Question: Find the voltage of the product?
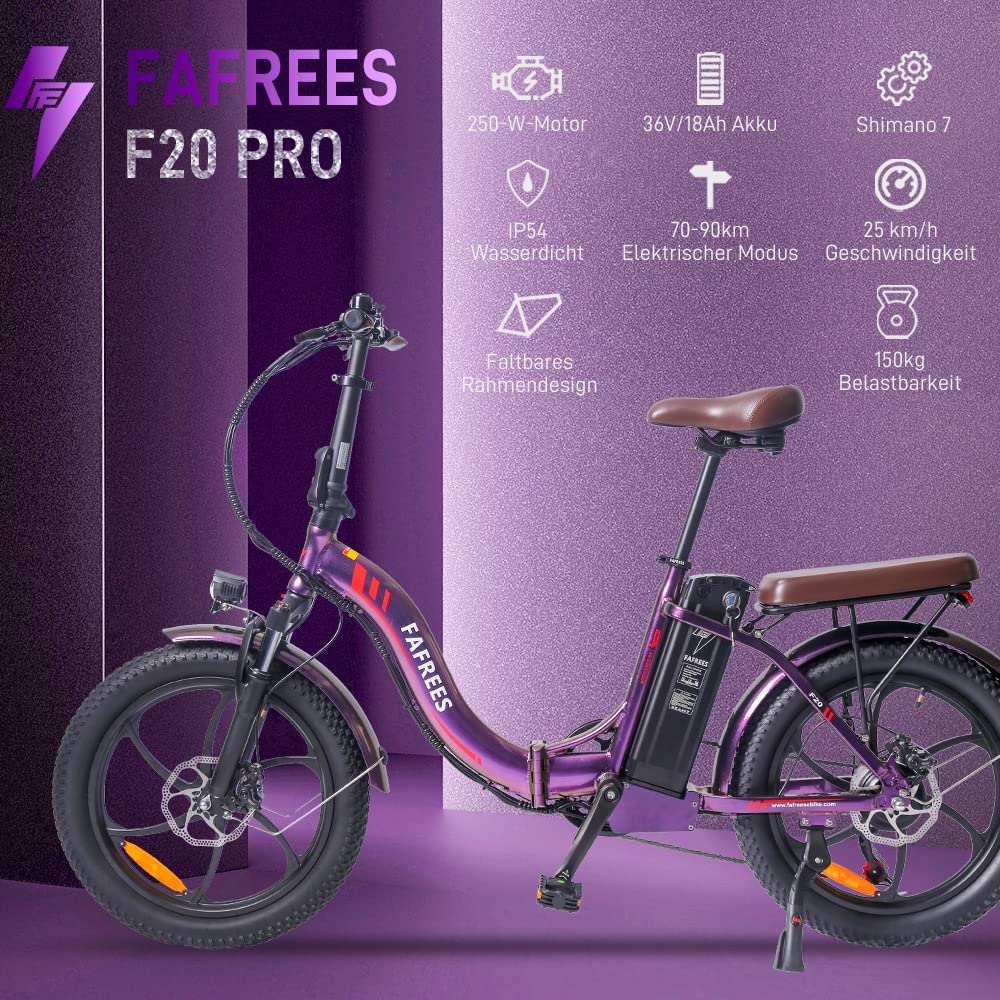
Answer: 36.0 volt